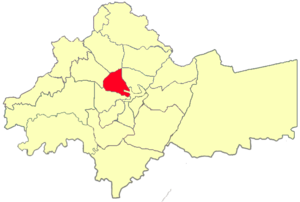
Al-Abdali est le neuvième district du gouvernorat d’Amman qui en compte 27, il porte le nom du roi Abdullah Iᵉʳ qui l’a fondé vers 1940. Situé au cœur d'Amman, il compte une population de 165 333 habitants en 2015 Les plus importantes parties de ce quartier sont résidentielles, au centre de la ville, il abrite plusieurs bâtiments gouvernementaux. Plusieurs stations de bus desservent de nombreuses villes en Jordanie.